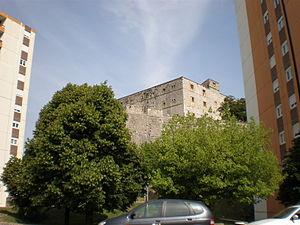
Le fort Vauban à Alès (Gard)
Alès est une commune française située dans le département du Gard, en région Occitanie. Souvent considérée comme la « capitale » des Cévennes, elle est le siège d'une des deux sous-préfectures du Gard.
Le fort d'inspiration Vauban d'Alès est un ouvrage militaire réalisé sur la colline de la roque, surplombant le centre de la ville d'Alès dans le département du Gard.